Ammonia (genus)

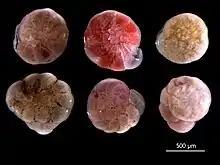
"Ammonia beccarii", showing characteristic coiled shell

Ammonia is a genus of marine foraminifers. It is one of the most abundant foraminifer genera worldwide and is found in sheltered, shallow marine intertidal environments, sometimes in brackish waters.